Ed, Edd n Eddy: Jawbreakers!

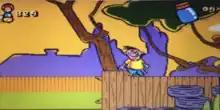
Eddy platforming through various obstacles in the game.

Players control the Eds, the series' titular characters, to collect raffle tickets for competition in a contest to win a lifetime supply of jawbreakers. Ed, Edd (called Double D), and Eddy use resourceful means to earn money, solve physical puzzles, interact with neighborhood children, and find hidden goodies across 29 levels. Ed can head-butt; Double D can use a slingshot or a wrench and activate context-sensitive switches; and Eddy can use the hypnotizing wheel or the jetpack. Players control one Ed at a time, each with his own unique strength and weakness, and may dynamically cycle through the three main characters. Some of the levels feature cut-scenes at their beginnings and conclusions.